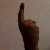
The image shows a hand gesture representing the number 1 in Indian Sign Language.